BMW New Class

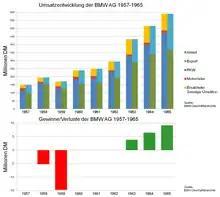
BMW financial results 1957-1965

In the years preceding the New Class's 1962 release, BMW had recorded many operating losses. In 1962, the company broke even, with a turnover of DM 294 million. In 1963, sales increased by 47% to DM 433 million, and BMW was able to pay dividends to its shareholders for the first time in 20 years.